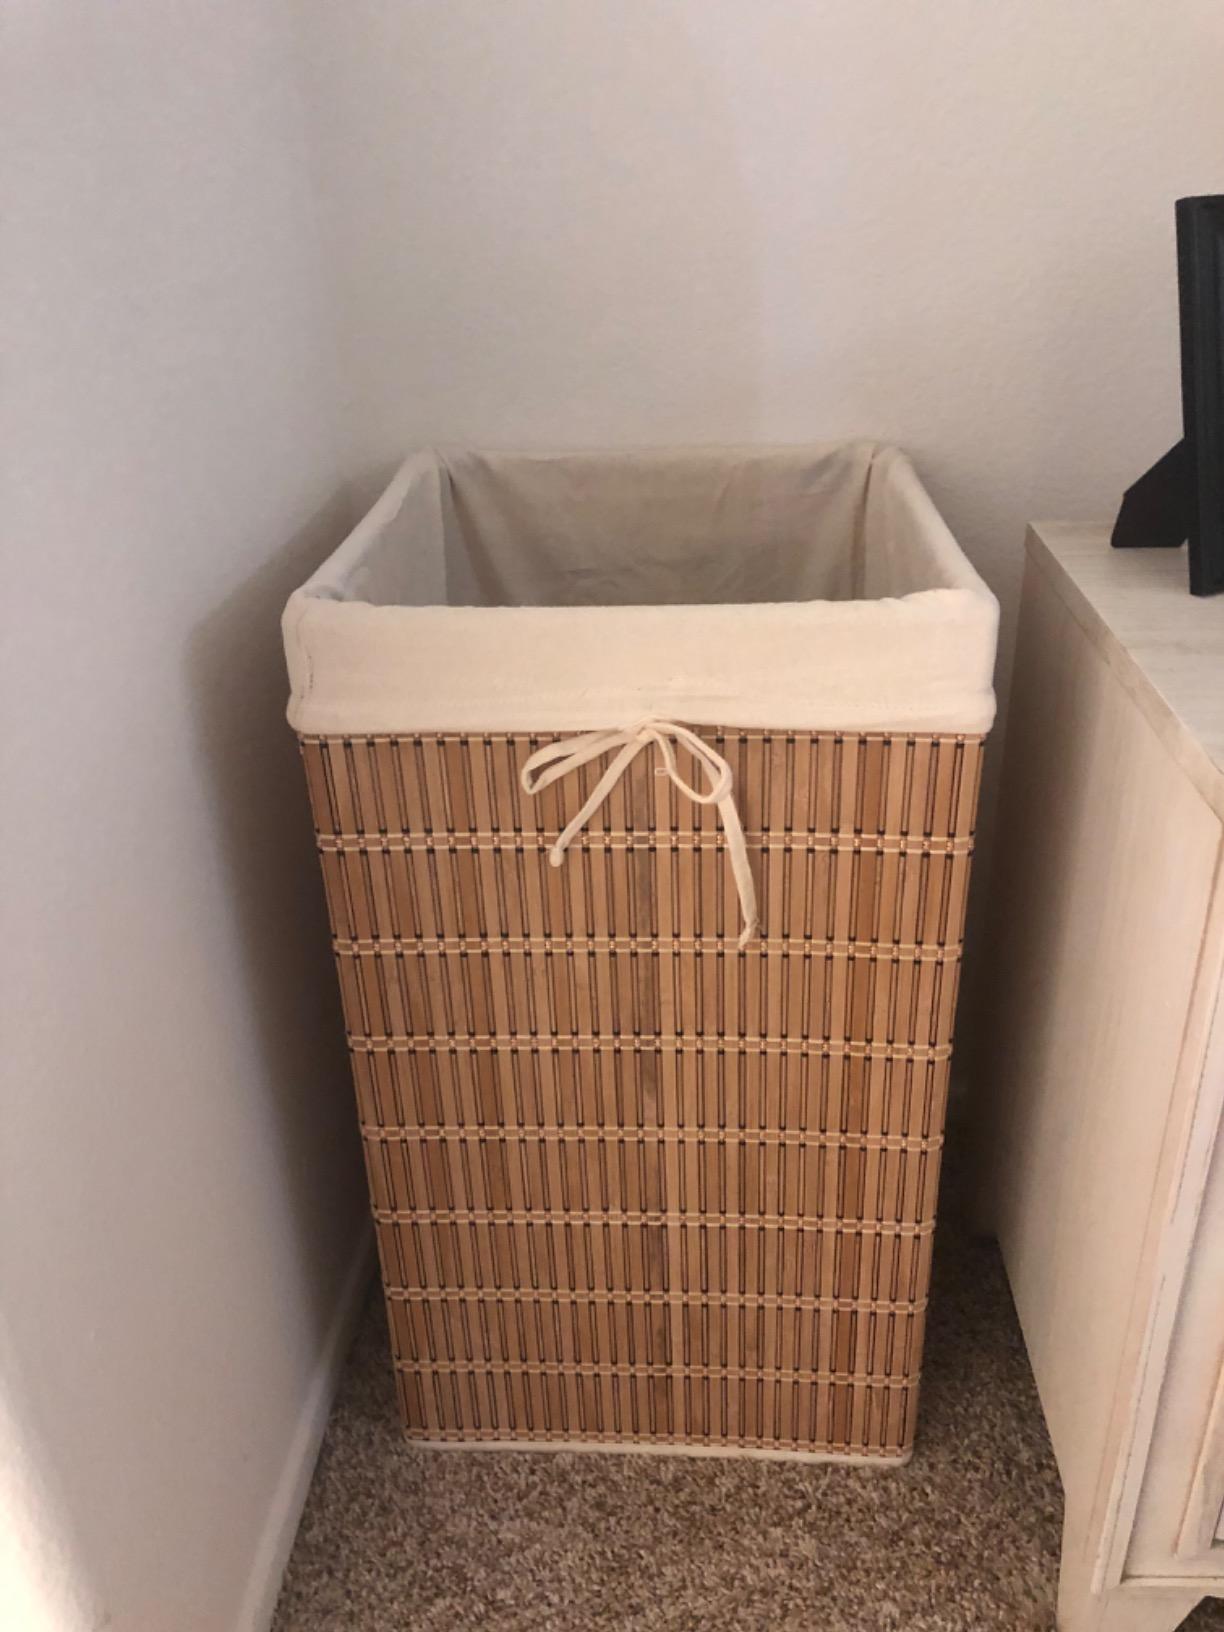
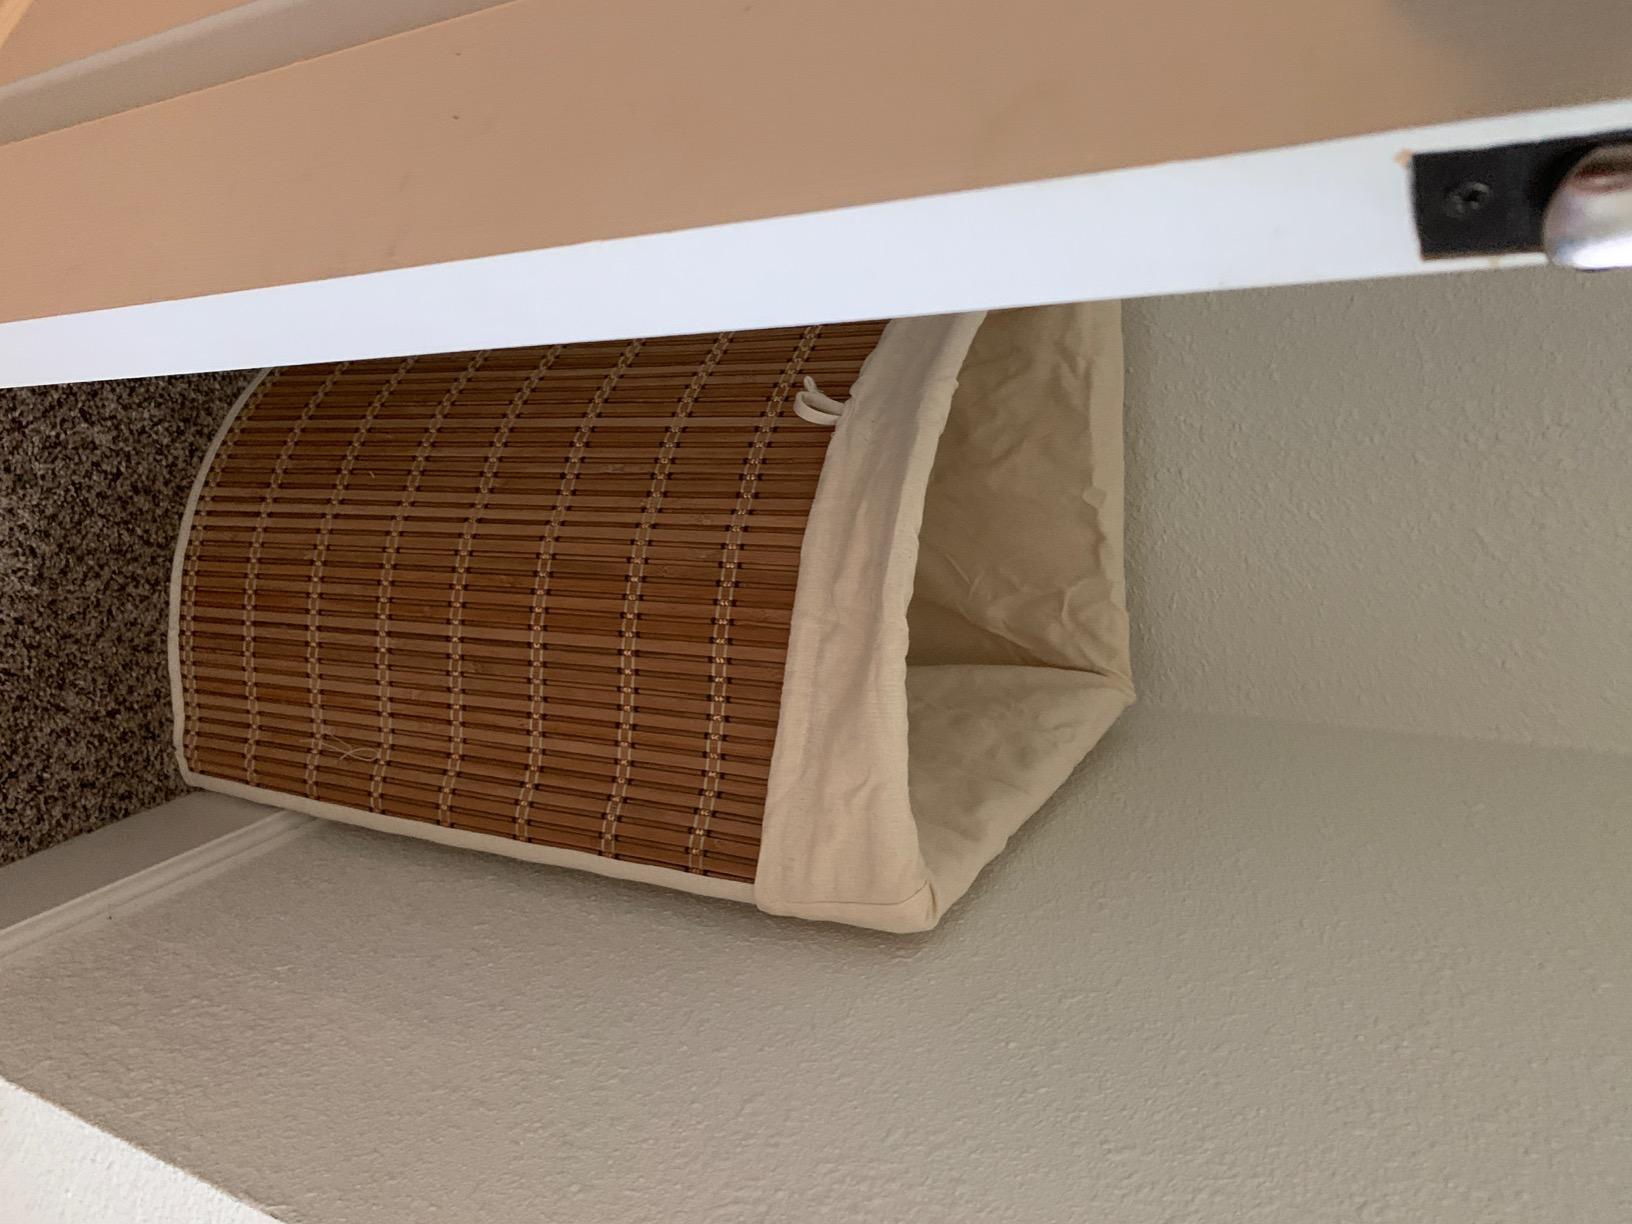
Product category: items_hamper
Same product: no